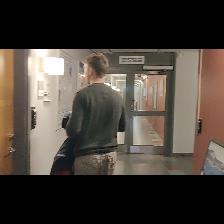
Label: Human